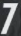
Number: 7